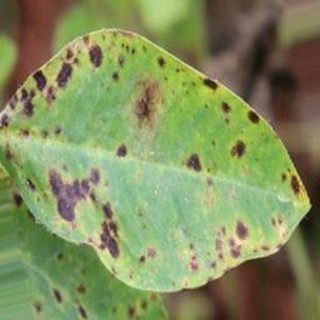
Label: groundnut_late_leaf_spot